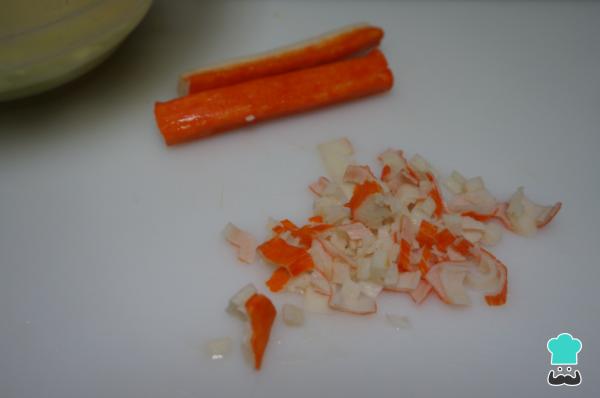
Pica en trozos pequeños los palitos de surimi y algunas aceitunas rellenas. Añade todo al bol con los demás ingredientes.